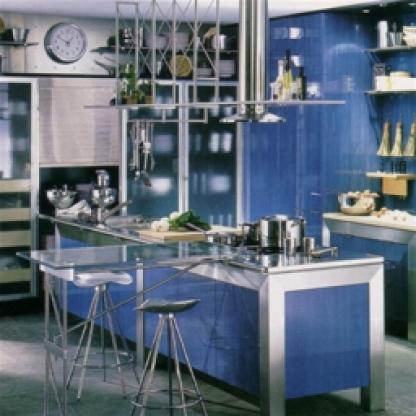
Scene: Indoor